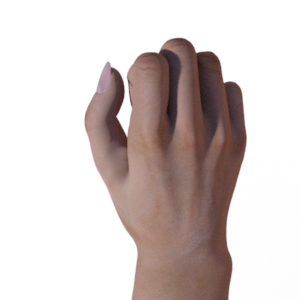
Label: rock